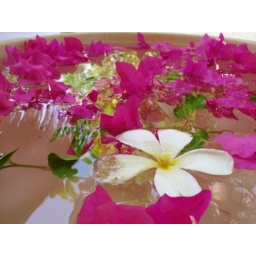
a fine display of flowers floating in water in the shady area outside the Farivalhu restaurant....